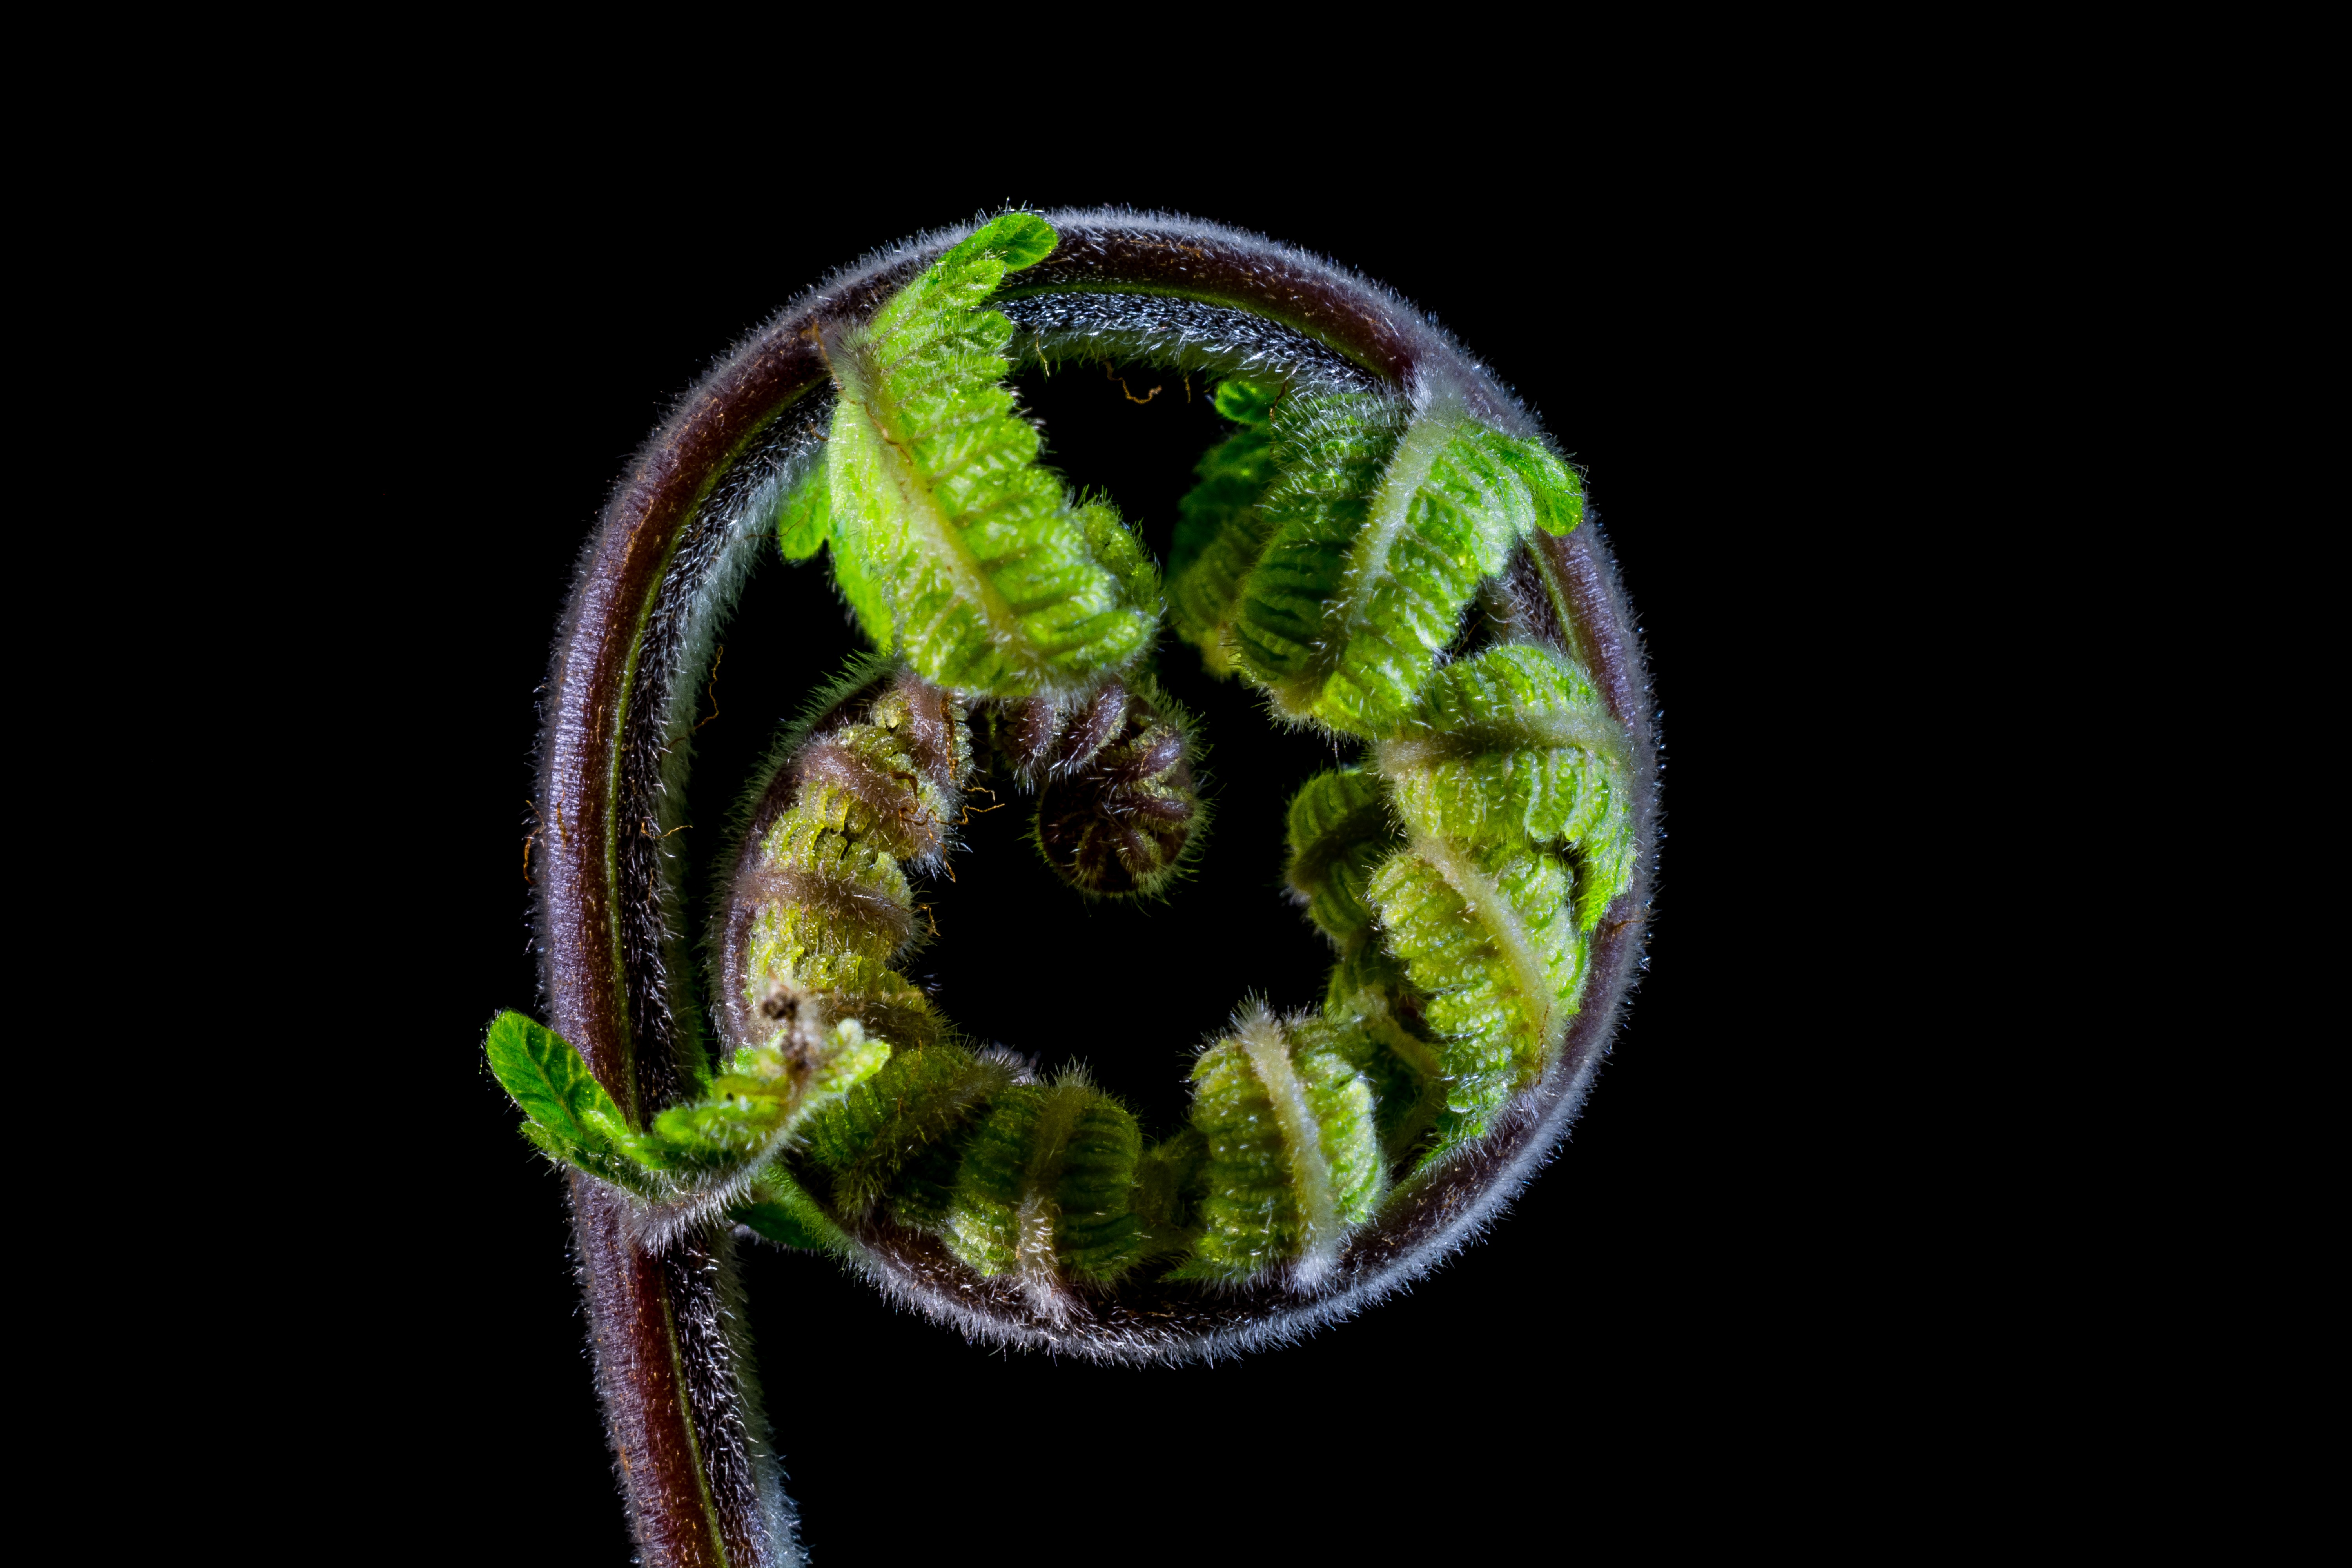
plant, photography, leaf, flower, pollen, green, biology, flora, fern, close up, macro photography, organism, flowering plant, young fern, fresh shoots, land plant